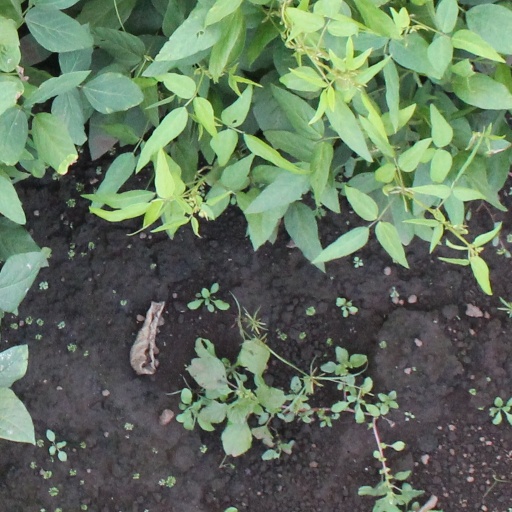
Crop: soybean